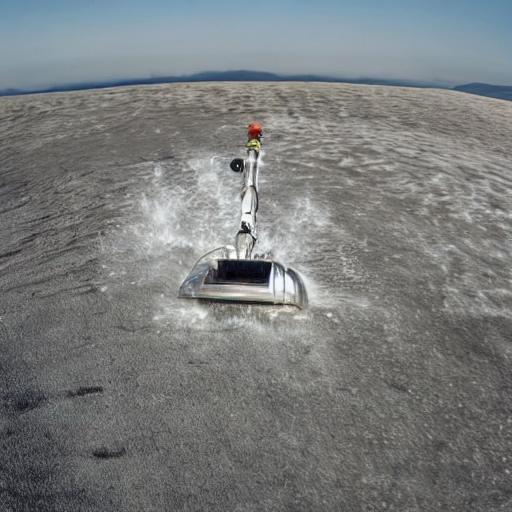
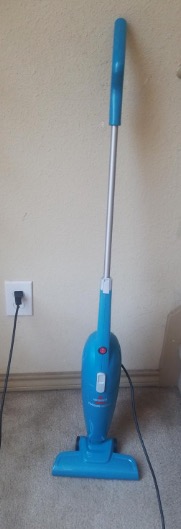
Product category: items_vacuum
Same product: no